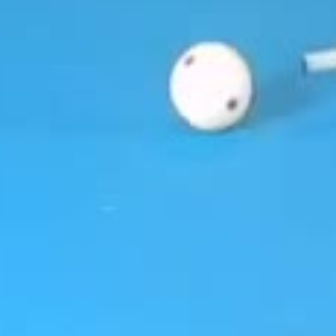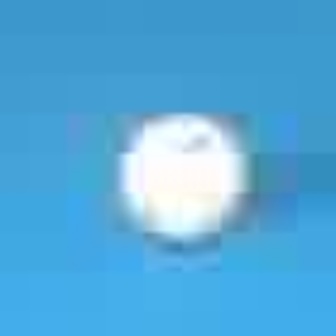
  Please identify the target specified by the bounding box [155,32,249,126] in the first image and locate it in the second image. Return the coordinates in [x_min,y_min,x_max,y_max] format.
Answer: [110,109,244,242]